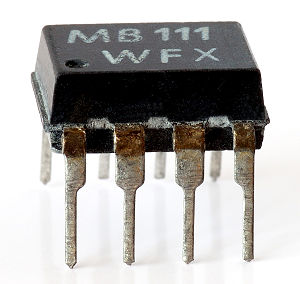
Optokobler
Optokobler
En optokobler er en elektronisk komponent eller 2 delkredsløb, som ved hjælp af optiske signaler tillader overførsel af elektriske signaler mellem to kredsløb, der er elektrisk isoleret fra hinanden.